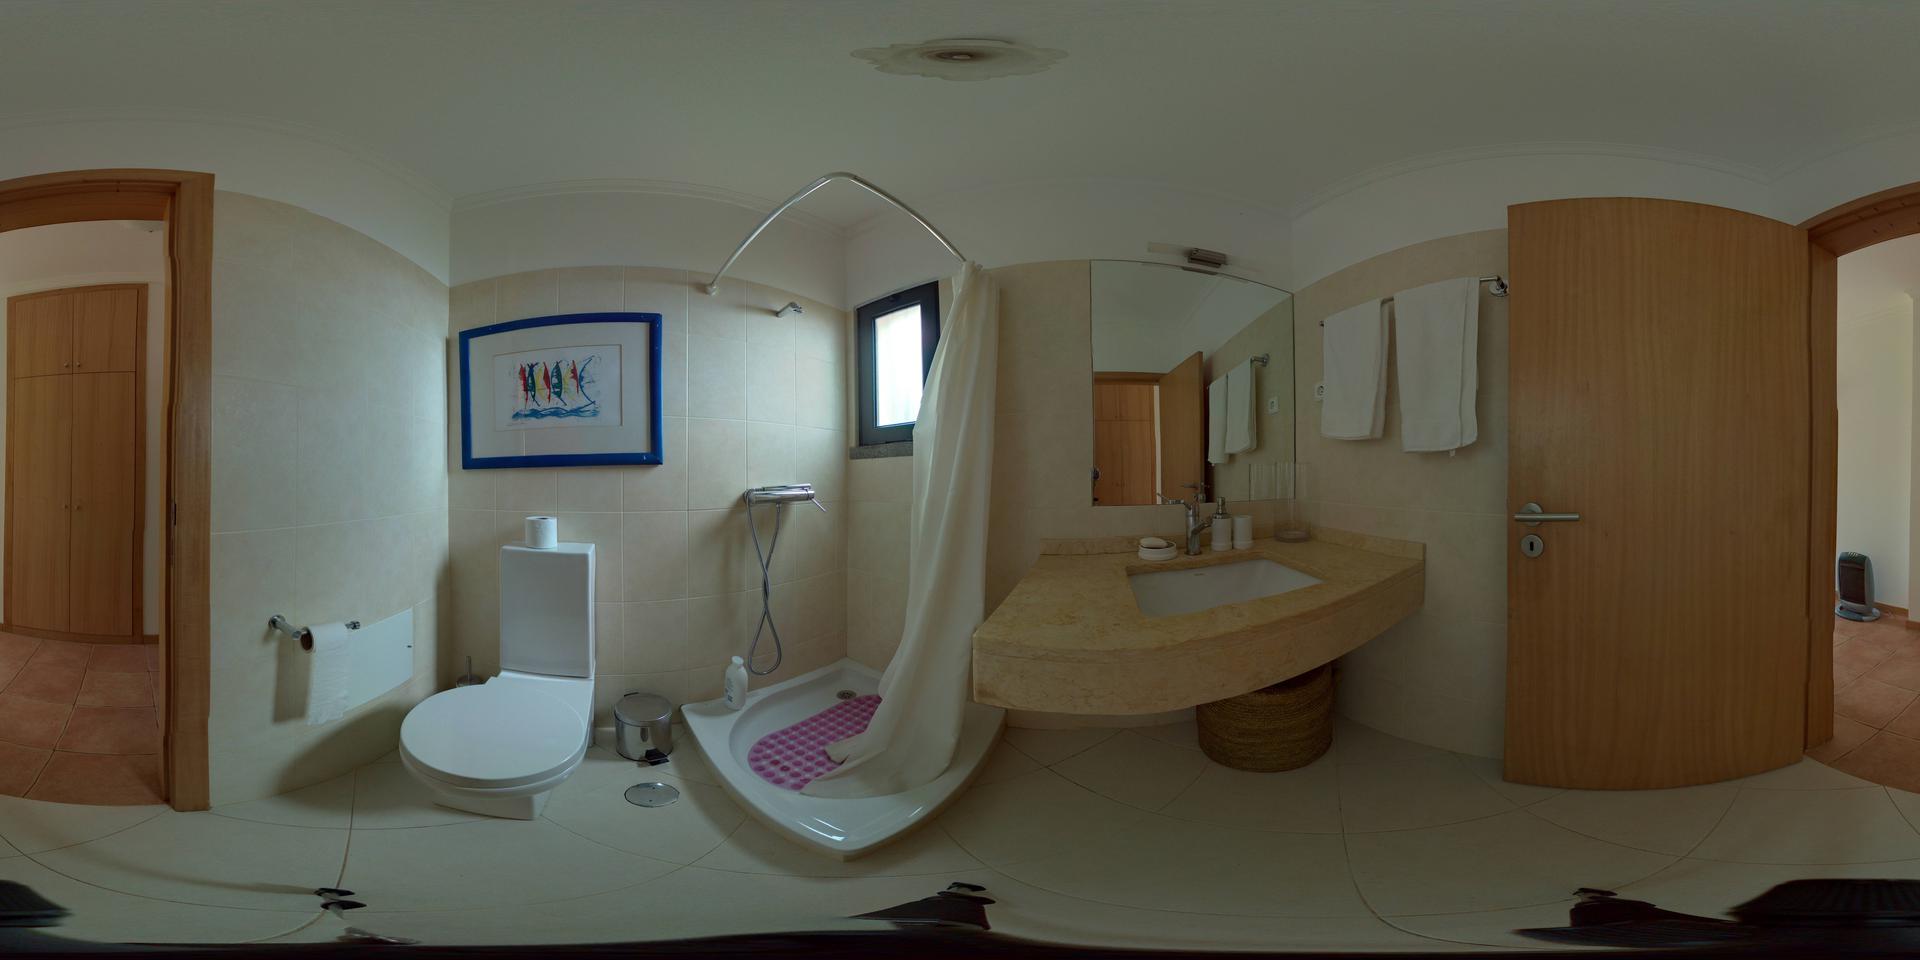
Referred object: the small silver trash bin next to the toilet

Referred object: the blue framed painting